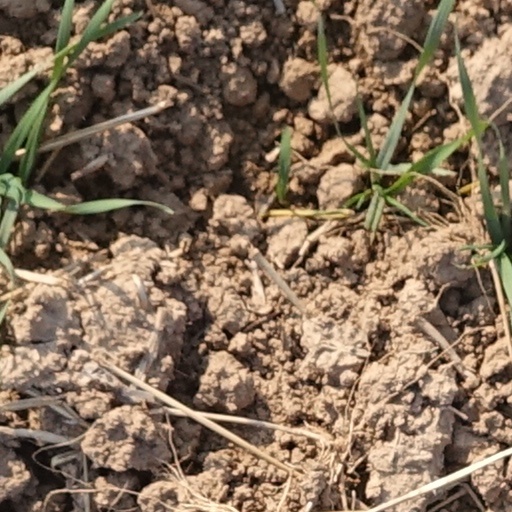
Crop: wheat